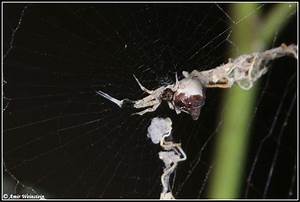
Label: spider